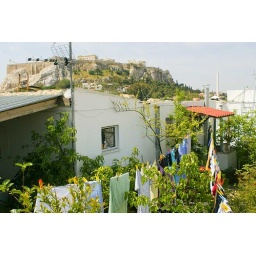
The building with hanging laundry was next door to our hotel in Athens.